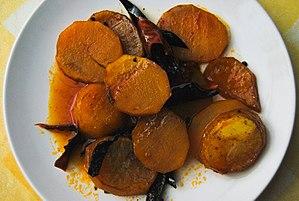
Patanes à la santangiolèse, plat à base de pommes de terre, spécialité de Sérignan (Hérault), mais importé d'Italie
Sérignan est une commune française située dans le département de l'Hérault en région Occitanie.